A Double Life (1954 film)

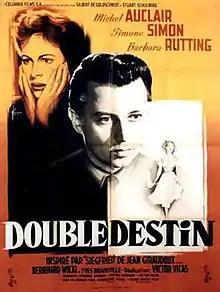
French release poster

A Double Life or Double Destiny (French: Double destin, German: Das zweite Leben) is a 1954 French-West German drama film based upon the play "Siegfried" (1928) by Jean Giraudoux, directed by Victor Vicas and starring Michel Auclair, Simone Simon and Barbara Rütting. It was shot at the Wiesbaden Studios in Hesse and on location around Paris and Kiedrich in the Rhineland. The film's sets were designed by the art directors Alfred Bütow and Ernst Schomer.